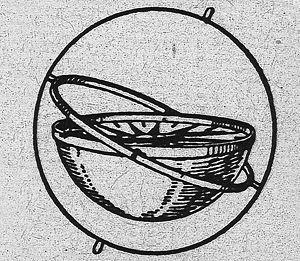
Un cardan est un support tournant qui permet à un objet de tourner autour d'un axe unique. Un ensemble de trois cardans, montés l'un sur l'autre via des axes de pivot orthogonaux, permet à un objet fixé au cardan intérieur de rester immobile quel que soit le mouvement de son support. Par exemple, les gyroscopes, les compas à bord de bateaux, des poêles et même des porte-bouteilles utilisent fréquemment des cardans pour les maintenir horizontaux malgré le roulis et le tangage du navire.